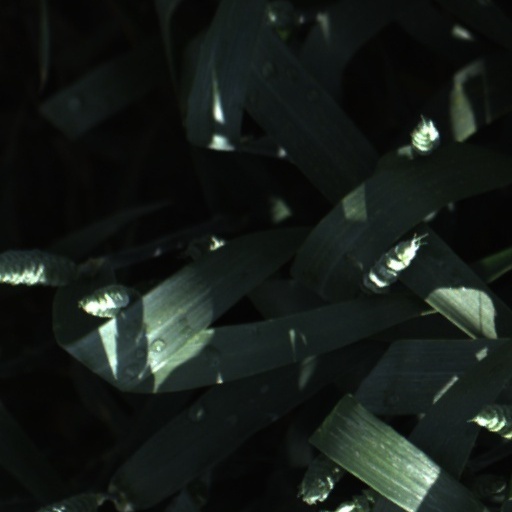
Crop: wheat